Cape Verde at the 2000 Summer Olympics

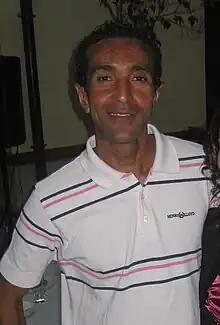
António Zeferino achieved his best finish in Sydney, out of three Olympic marathons raced.

Isménia do Frederico was 29 years old at the time of the Sydney Olympics, and was making her second and last Olympic appearance, having represented Cape Verde at the 1996 Summer Olympics. In the Atlanta 100 meters she placed last in her heat with a time of 13.03 seconds. Here in Sydney, in the 100 meters, she also finished last in her heat, but with a faster time of 12.99 seconds; only the top three from each heat, plus the next two fastest between all ten heats could advance, and so Frederico was eliminated. In the event overall, the gold medal is vacant due to original gold medalist Marion Jones of the United States admitting to steroid use and forfeiting her medals and results from the Sydney Games. Officially, the medals in the event are held by Ekaterini Thanou of Greece and Tayna Lawrence (the original bronze medalist) of Jamaica sharing silver, and Merlene Ottey, also of Jamaica, the original fourth-place finisher, being awarded a bronze. Gold was left vacant because Thanou, the original silver medalist, had her own issue with missing a drug test at the 2004 Summer Olympics